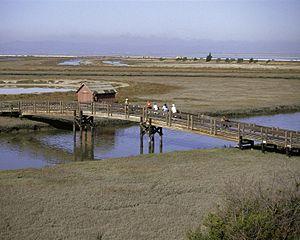
Le Don Edwards San Francisco Bay National Wildlife Refuge est un National Wildlife Refuge situé dans le sud de la baie de San Francisco en Californie.